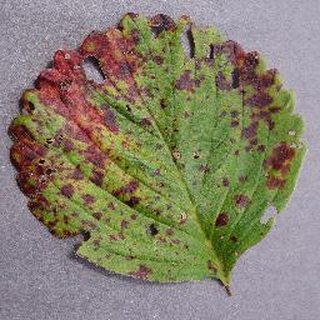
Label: strawberry_leaf_scorch